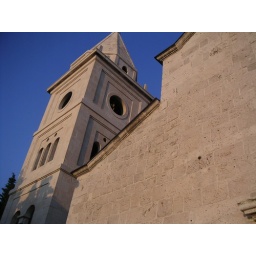
Although the stone is white, the colors of the sunset showed up well. Not a cloud in the sky.